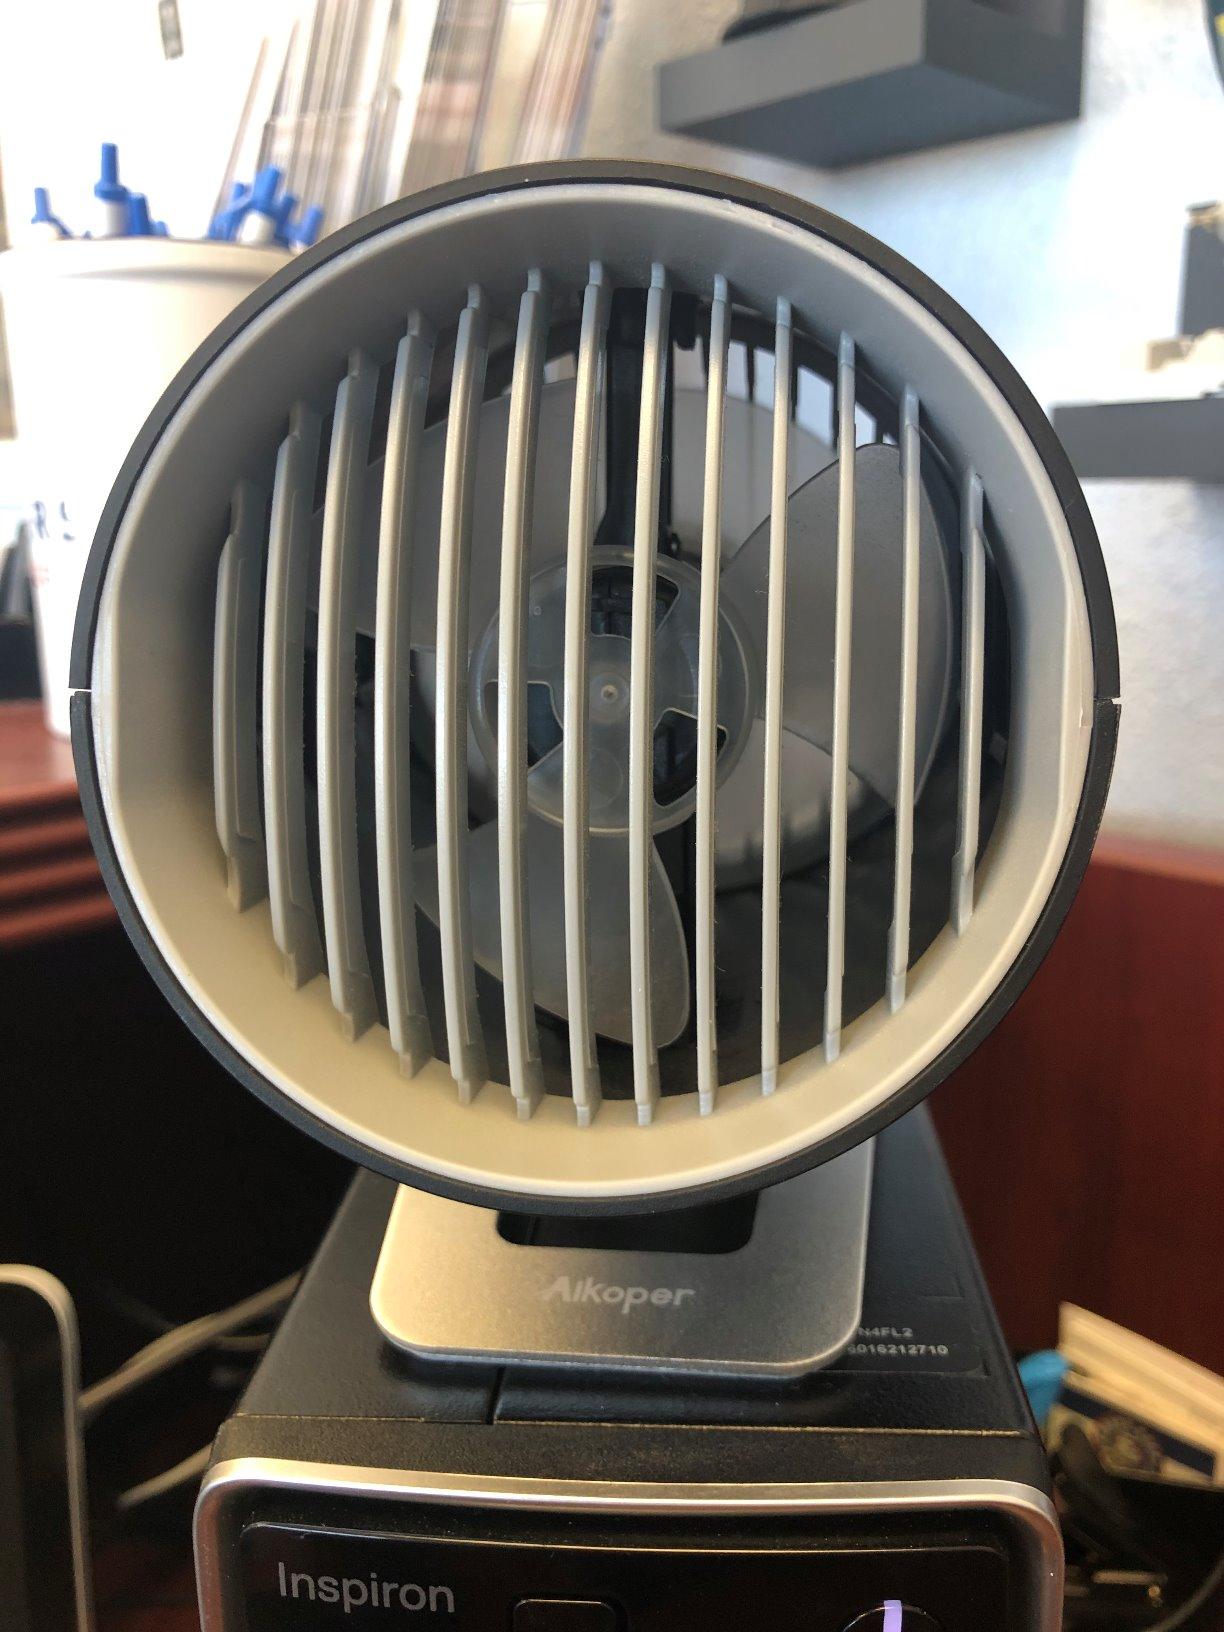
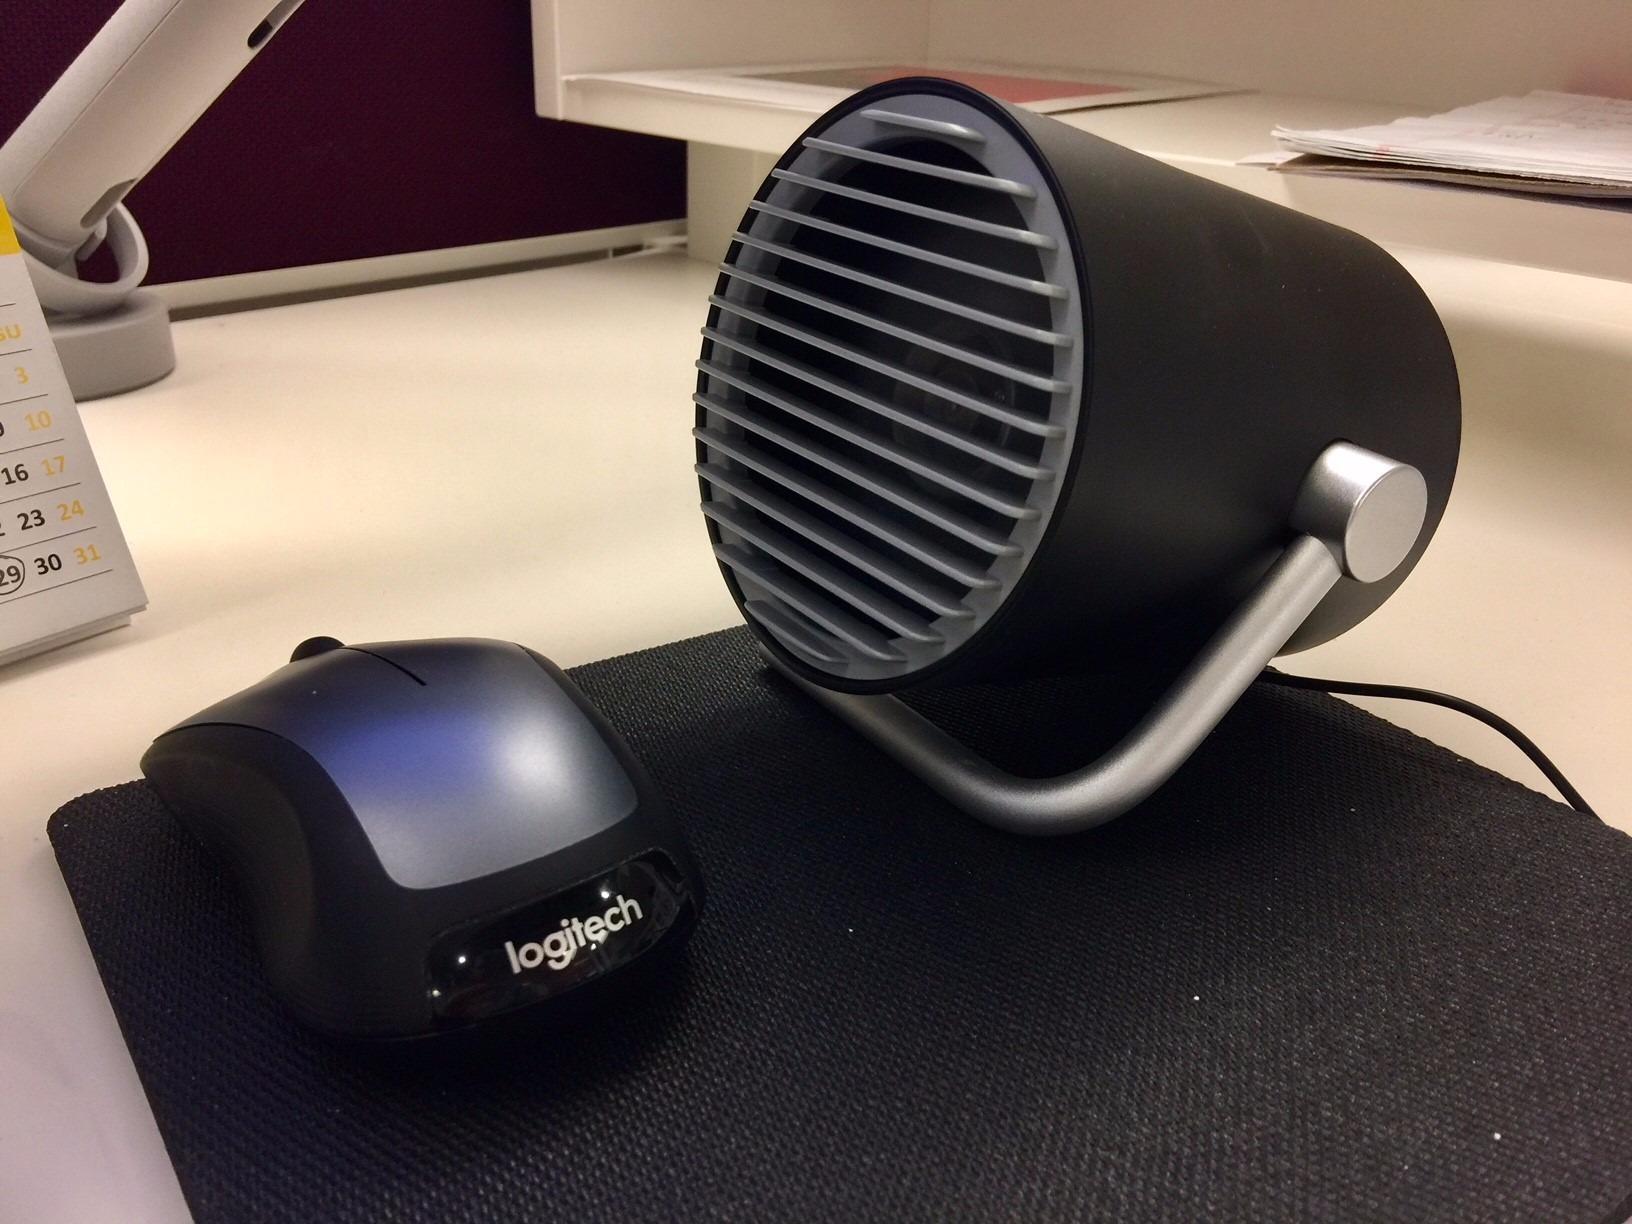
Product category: fan
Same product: no